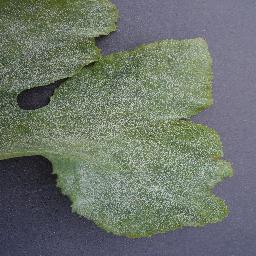
Label: Squash___Powdery_mildew